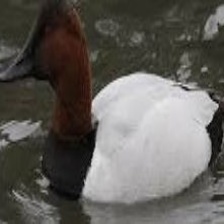
Species: CANVASBACK
Scientific name: AYTHYA VALISINERIA
ImageNet parent category: drake